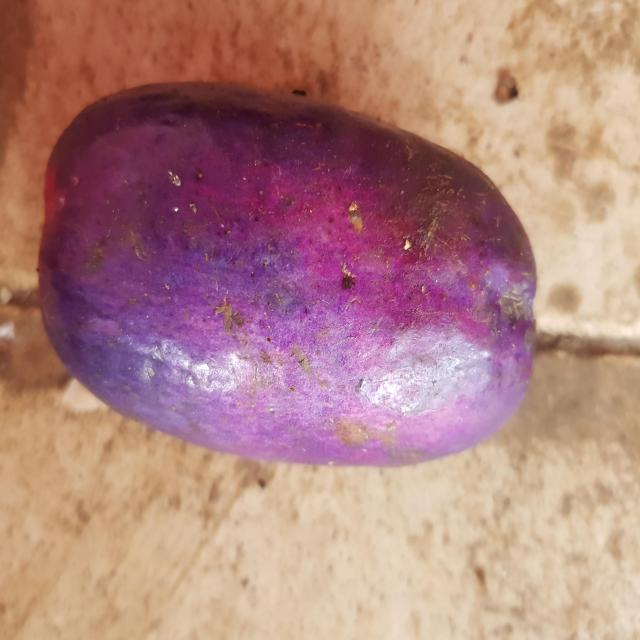
Plum grade: unaffected